Carousel (film)

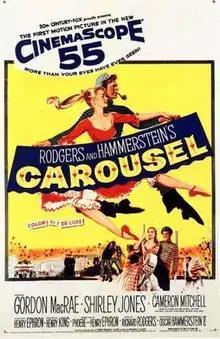
Theatrical release poster

Carousel is a 1956 American drama fantasy musical film based on the 1945 Rodgers and Hammerstein stage musical of the same name, which in turn was based on Ferenc Molnár's 1909 non-musical play "Liliom". The film stars Gordon MacRae and Shirley Jones and was directed by Henry King.